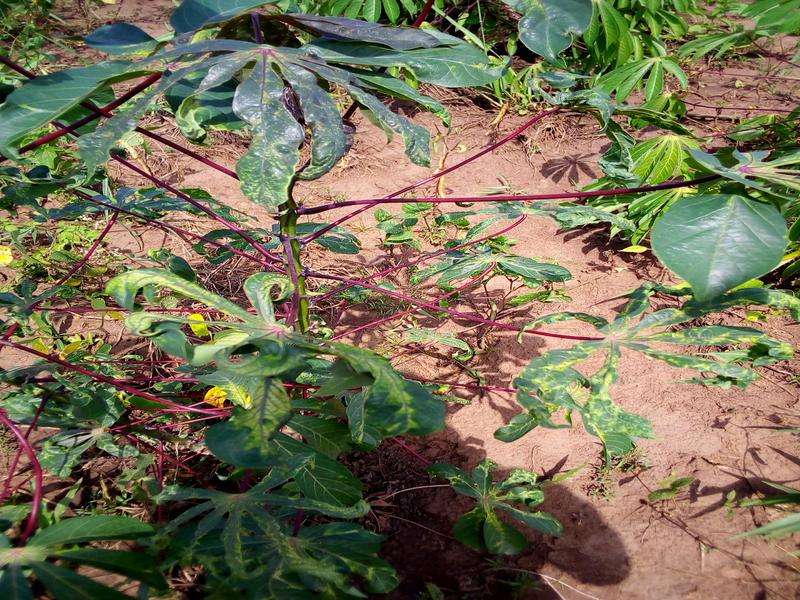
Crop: cassava
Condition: mosaic_disease